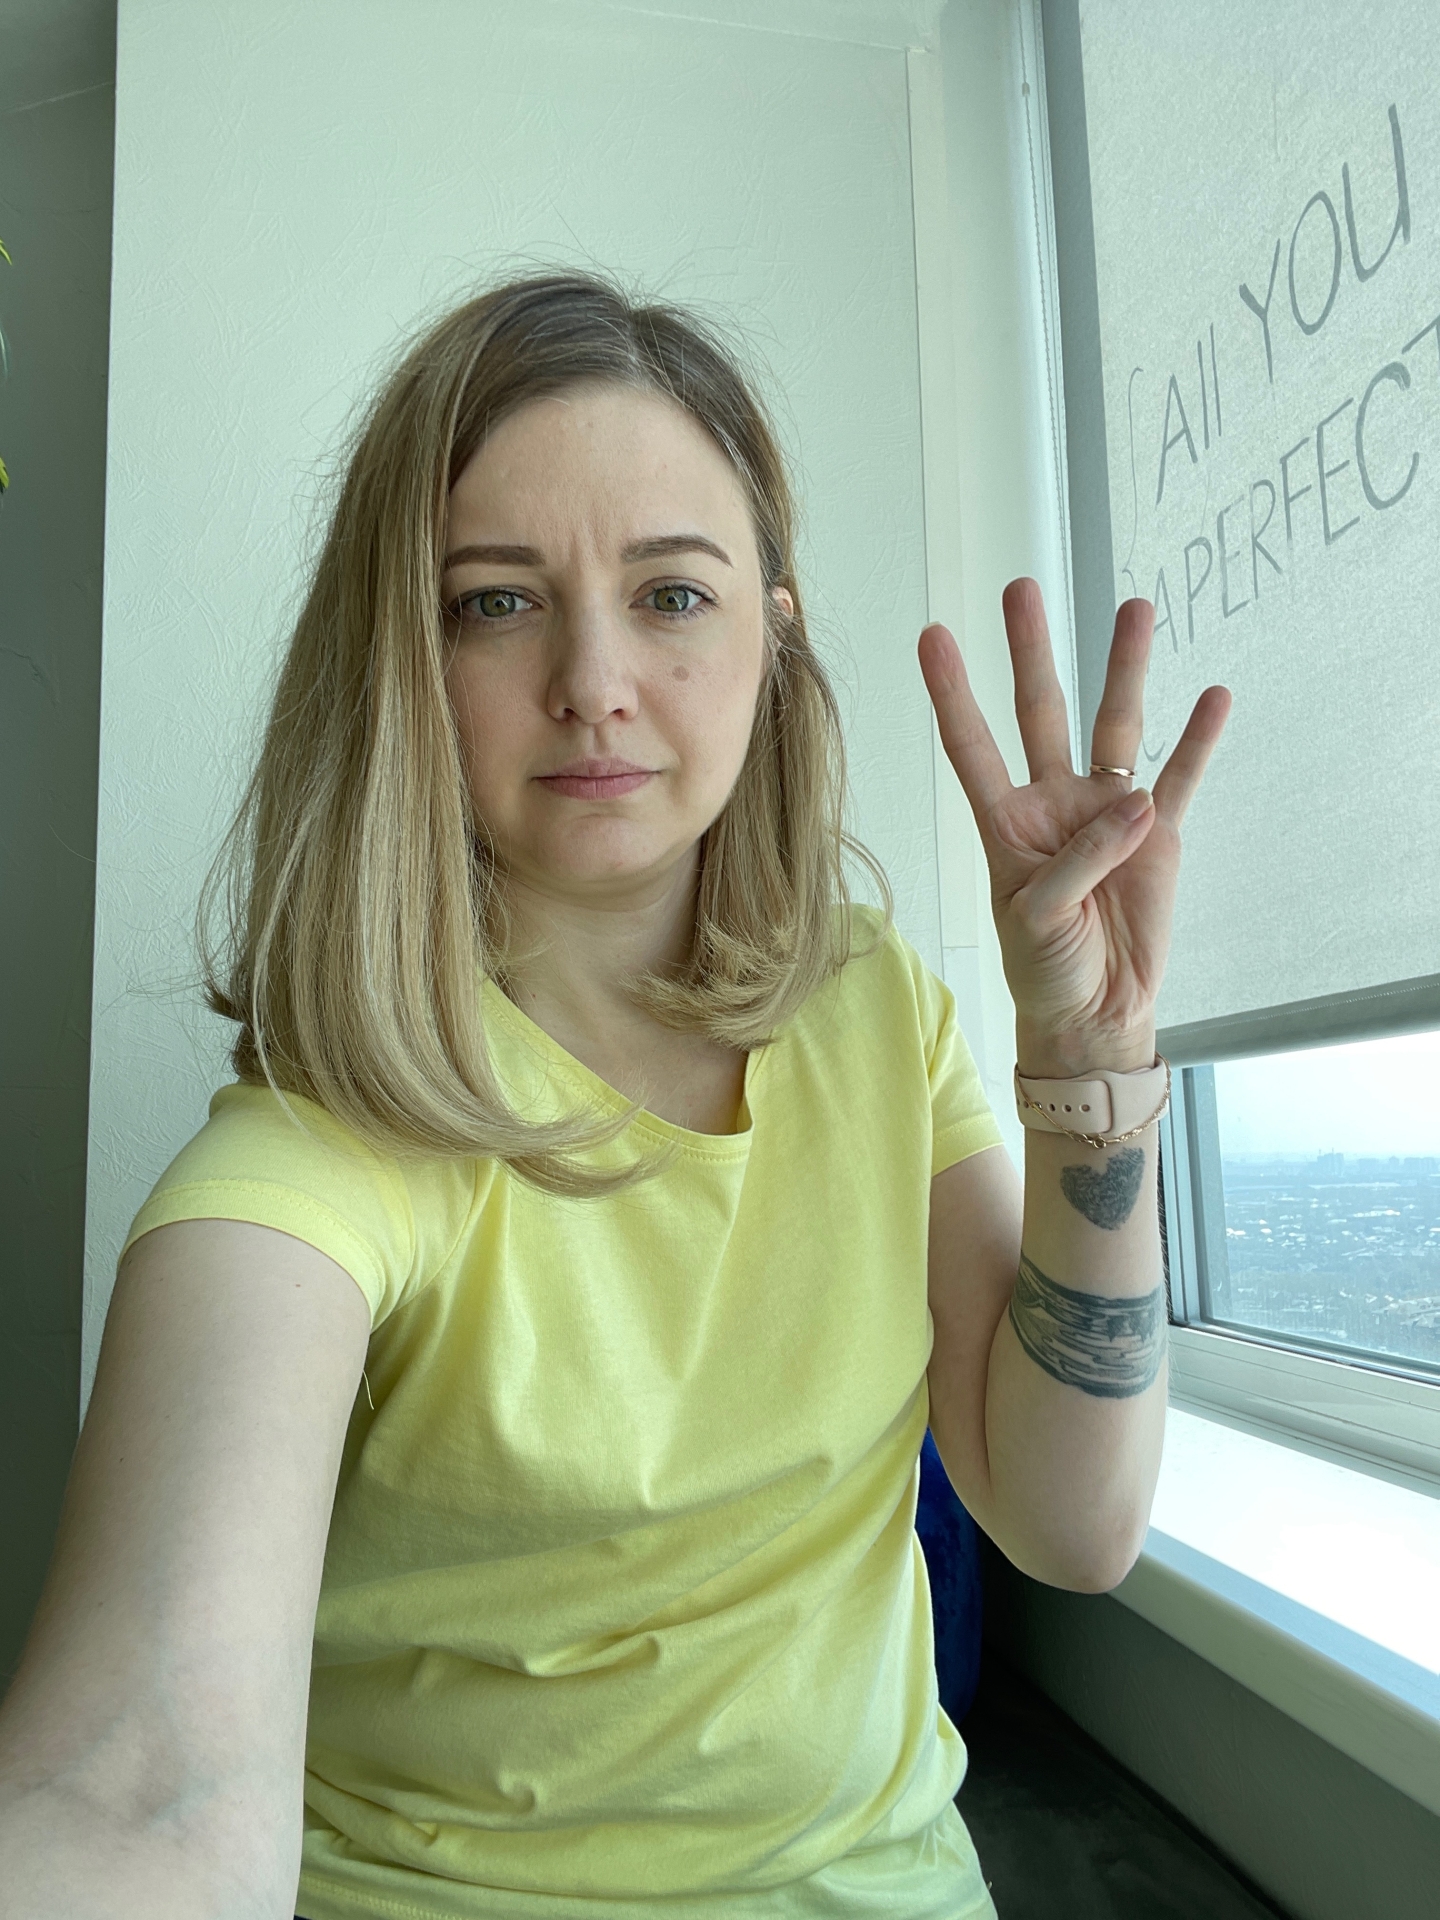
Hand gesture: four